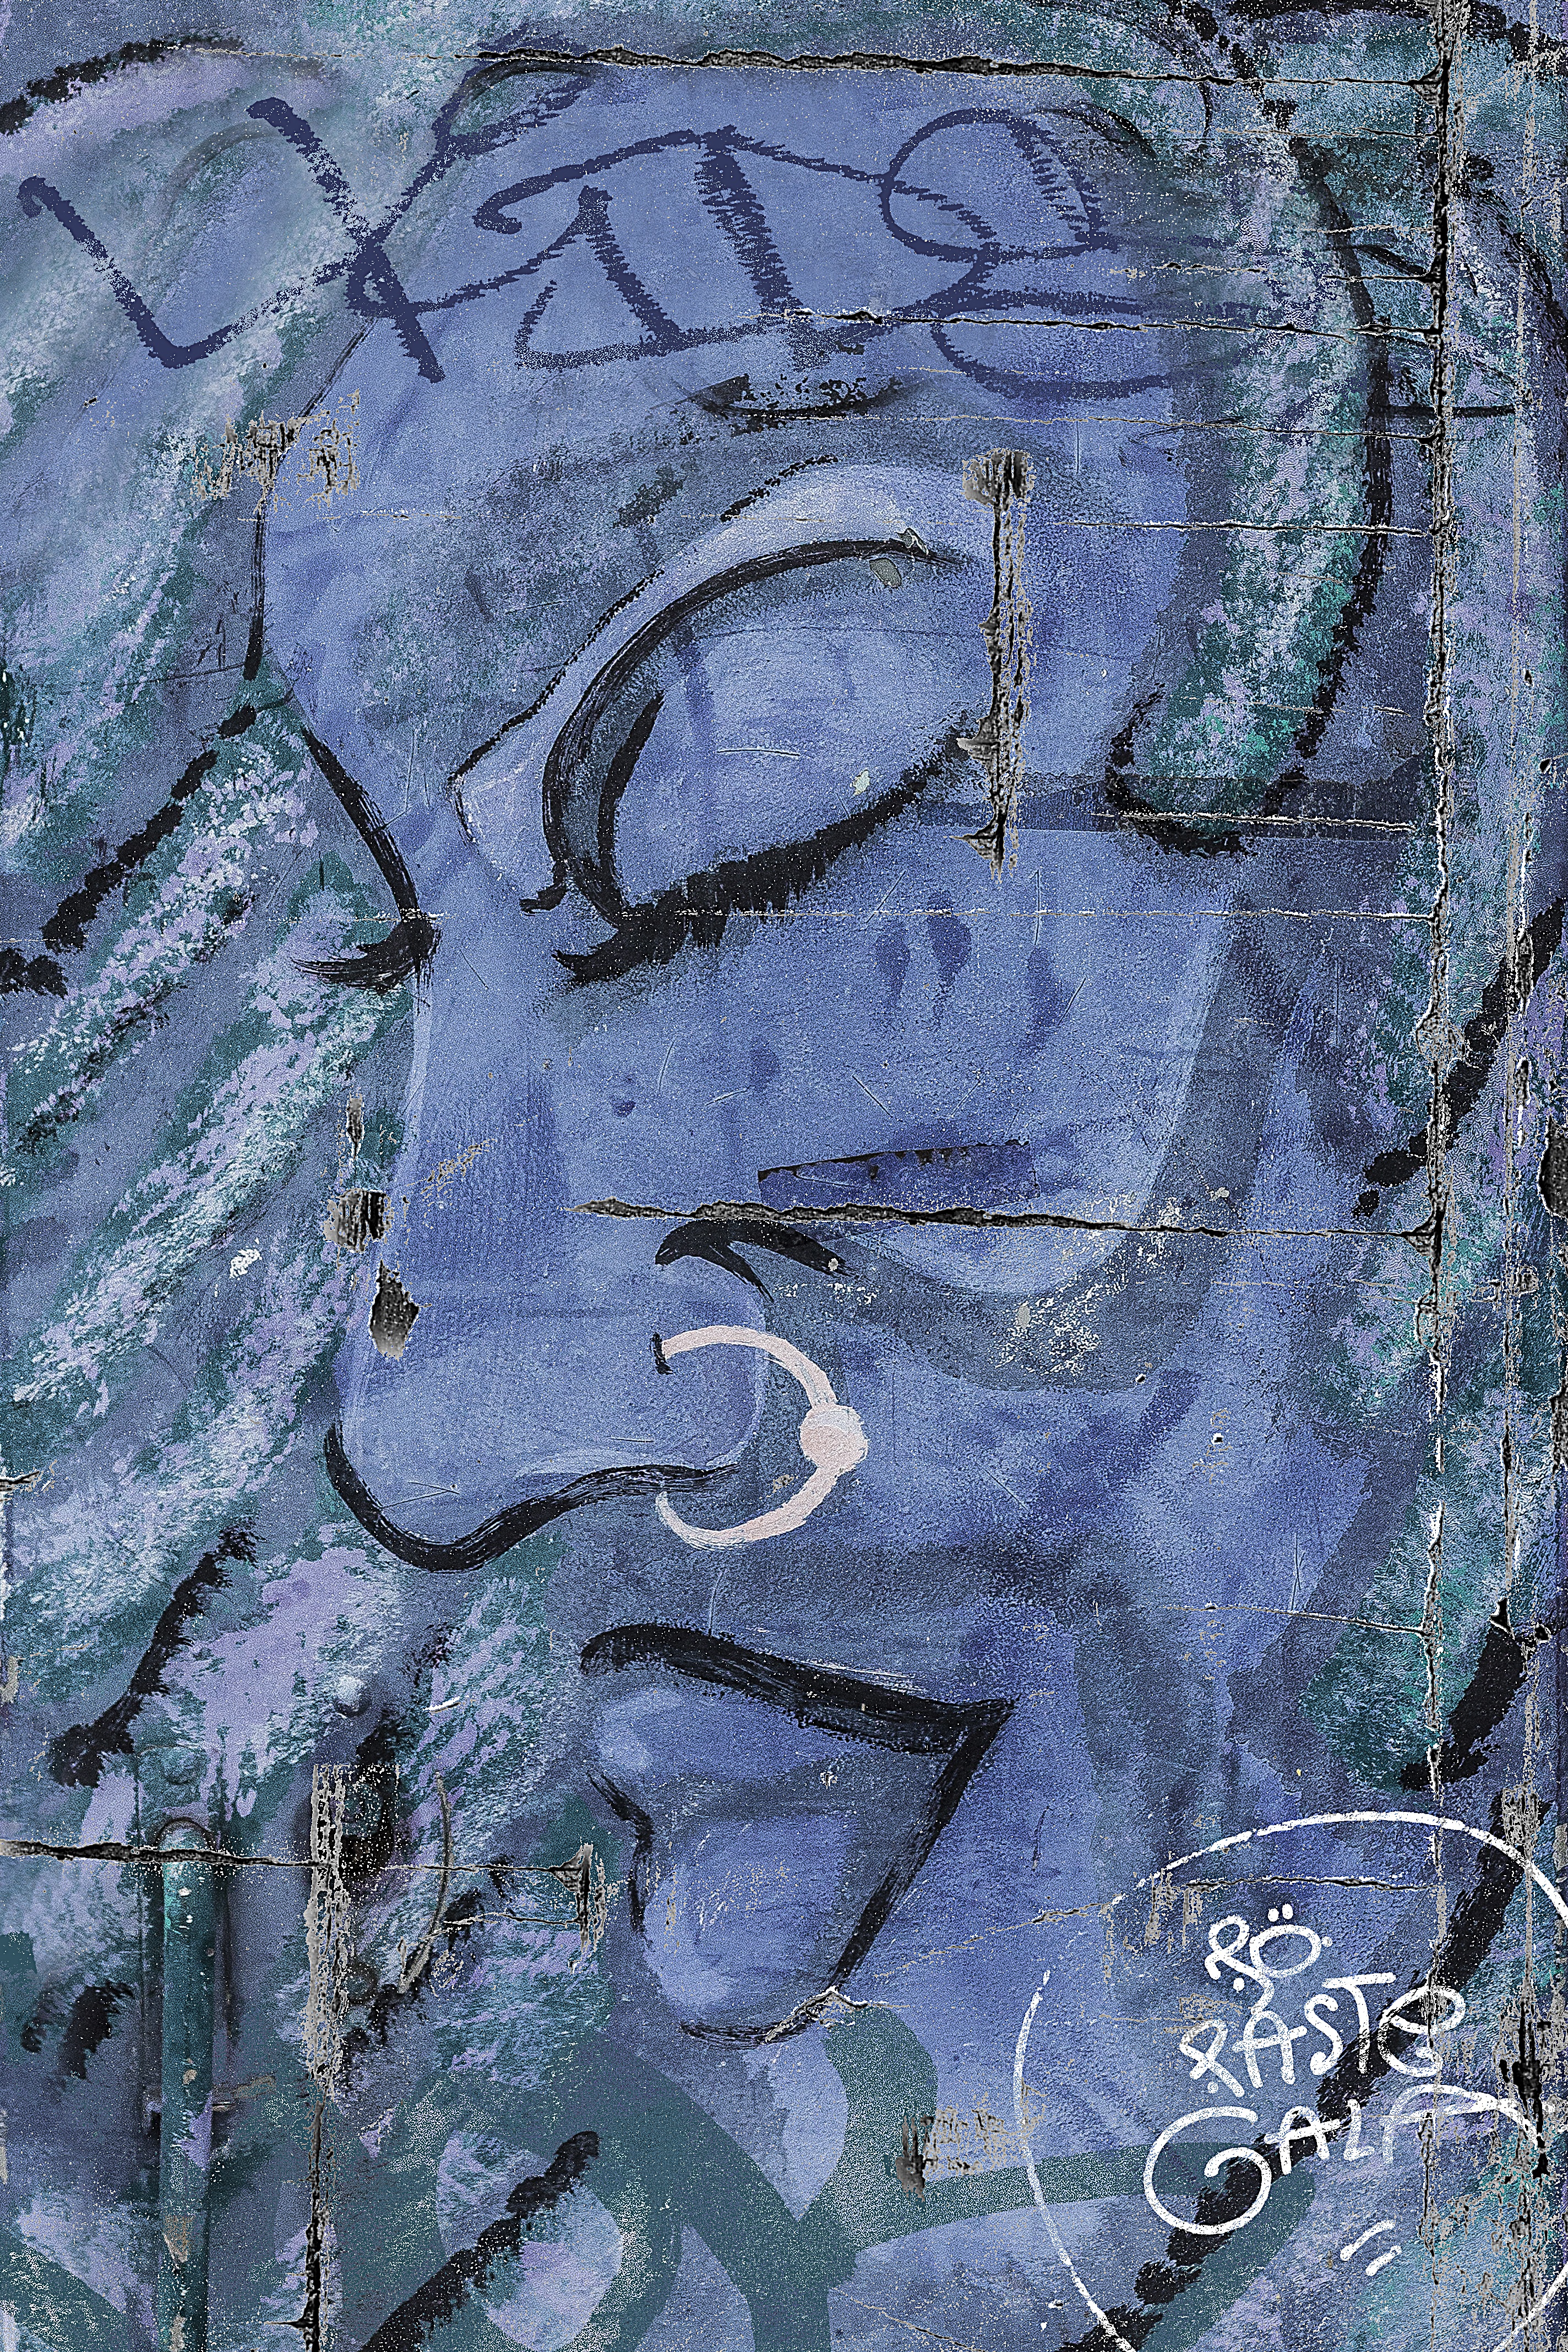
city, urban, wall, artistic, grunge, blue, graffiti, street art, face, art, background, mural, spray paint, painted, tags, tagging